326th Bombardment Squadron

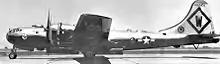
92d Bombardment Group B-29 Superfortress

Reactivated as a Strategic Air Command (SAC) Boeing B-29 Superfortress squadron in July 1946. Performed strategic bombardment training and operations directed by SAC. In March 1948 deployed to England and Germany to support the Berlin Airlift.